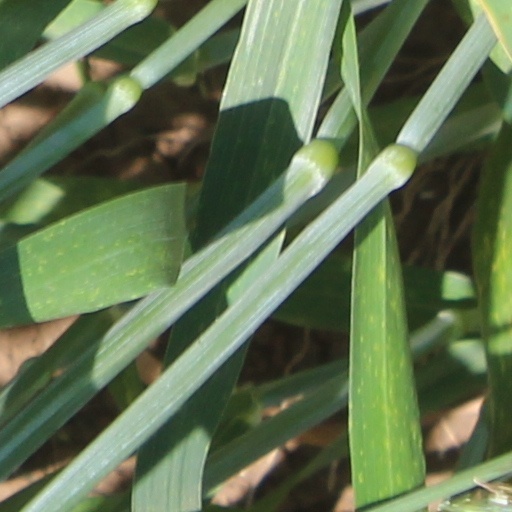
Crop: wheat